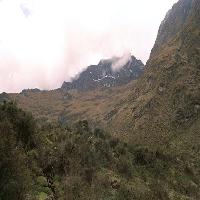
Weather: cloudy or overcast